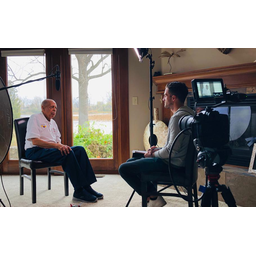
Label: paper